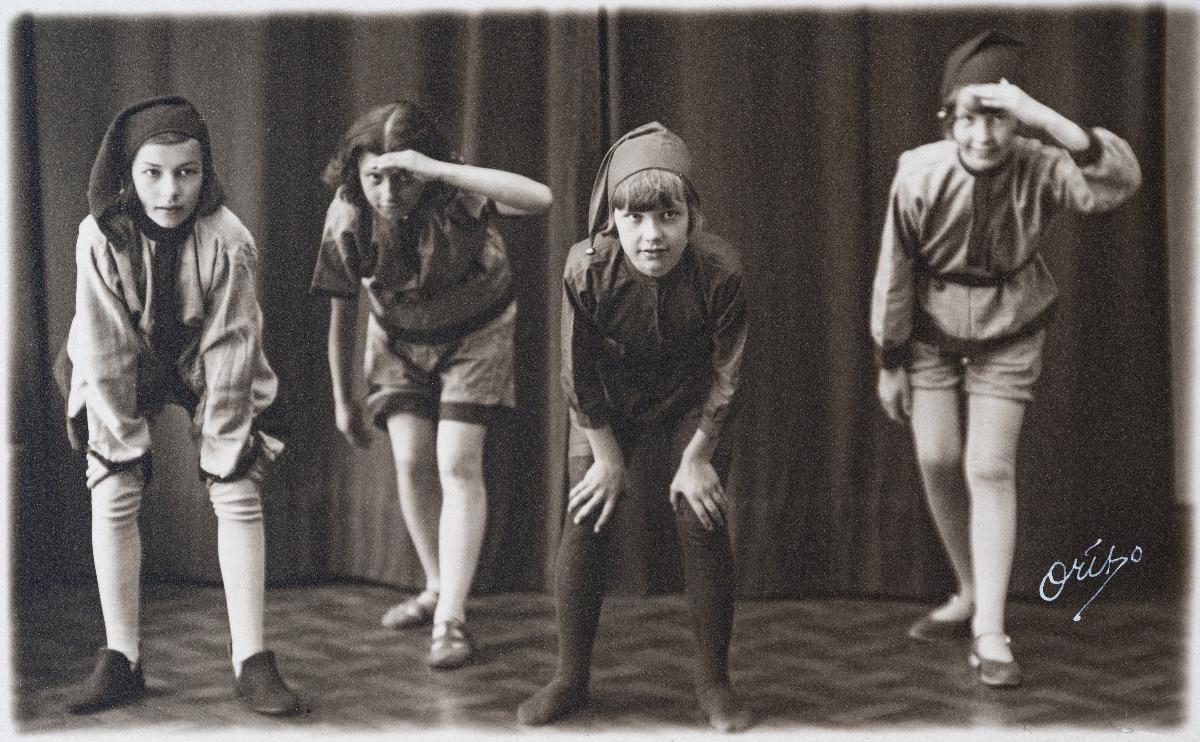
Lapset voimistelemassa
Children doing gymnastics
sisällön kuvaus: Lapset voimistelemassa vuonna 1936. content description: Children doing gymnastics in 1936.
Vuosi: 1936
Paikka: Suomi
Aiheet: urheilu; voimistelu; voimistelijat; kokokuva; toiminta; lapset (ikäryhmät); sports; gymnastics; gymnasts; children (age groups); idrott; gymnastik; gymnaster; barn (åldersgrupper)